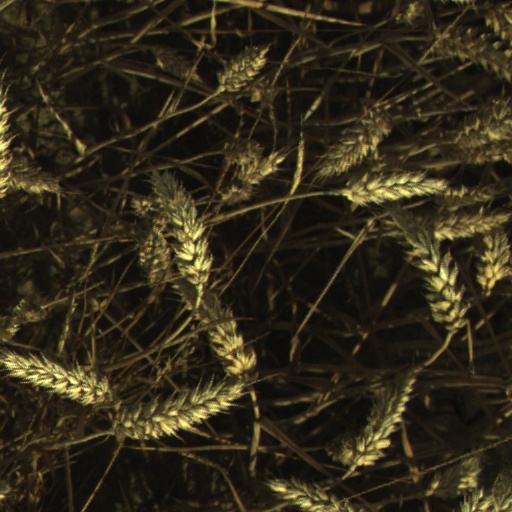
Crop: wheat